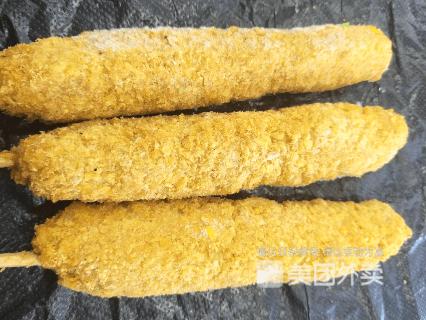
Label: Golden_Chicken